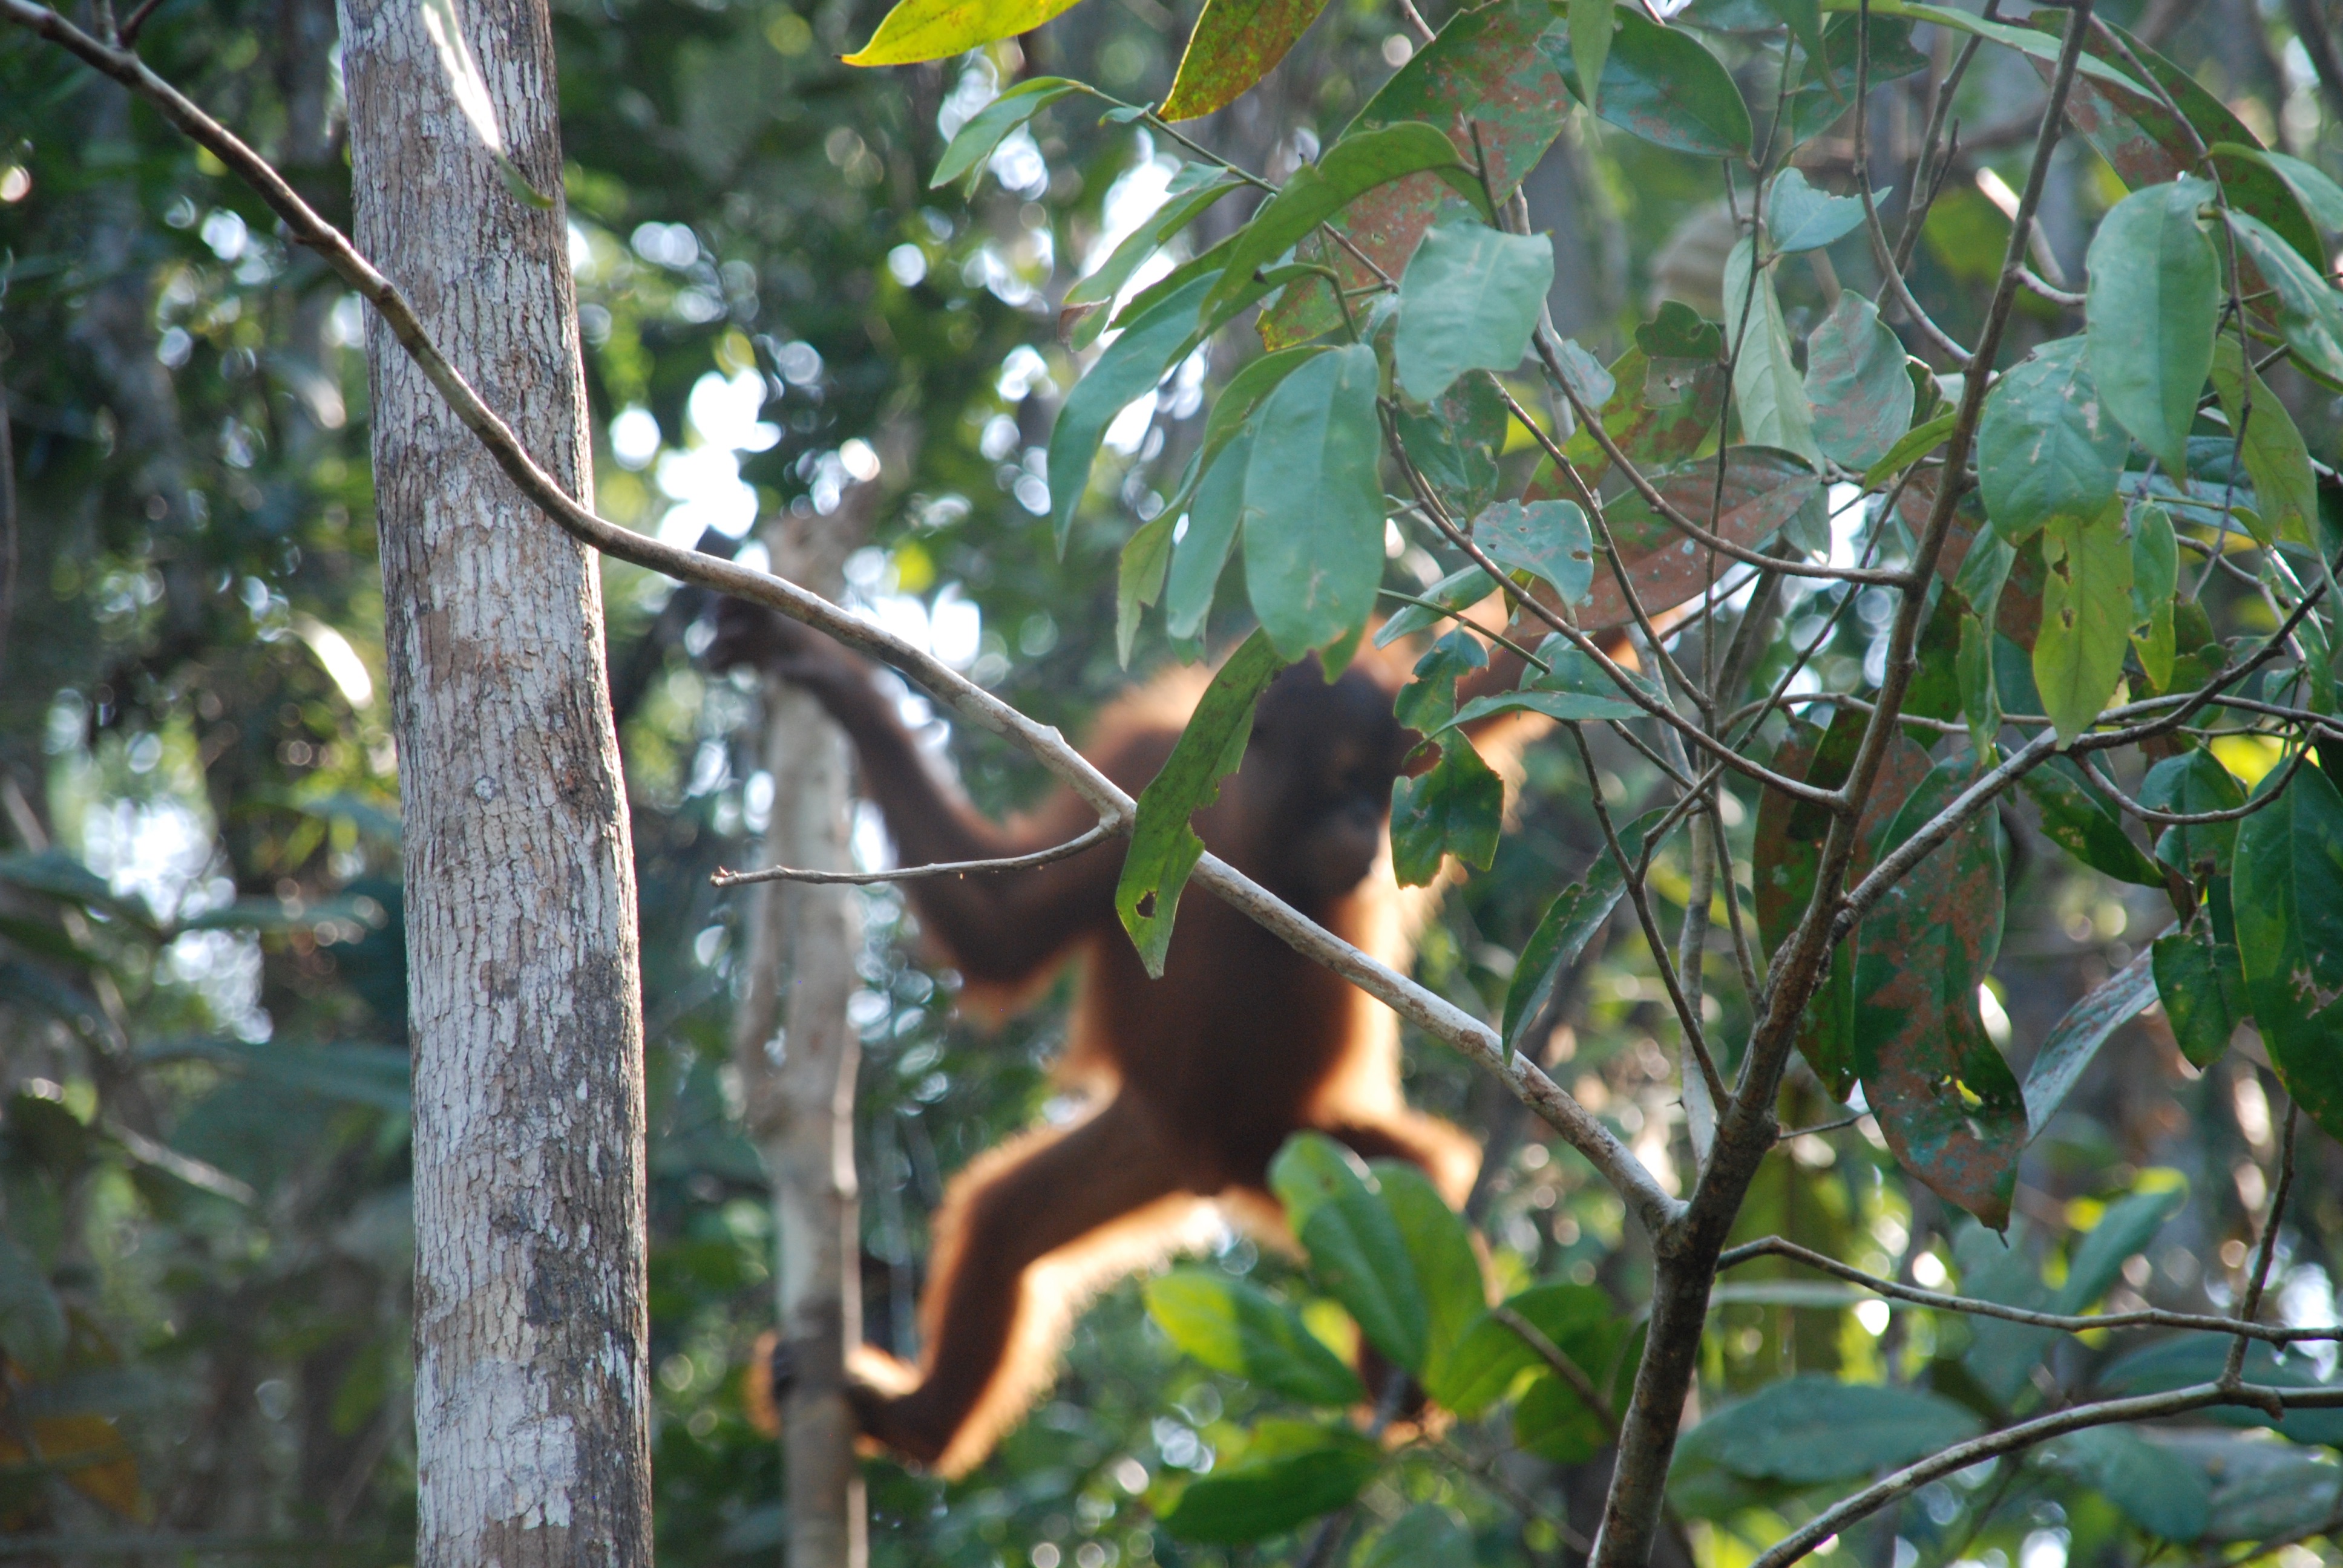
tree, branch, wildlife, zoo, jungle, fauna, rainforest, vertebrate, new world monkey